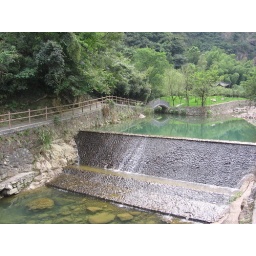
The water in Longtanfeipu is so clear you can see the bottom of the river.